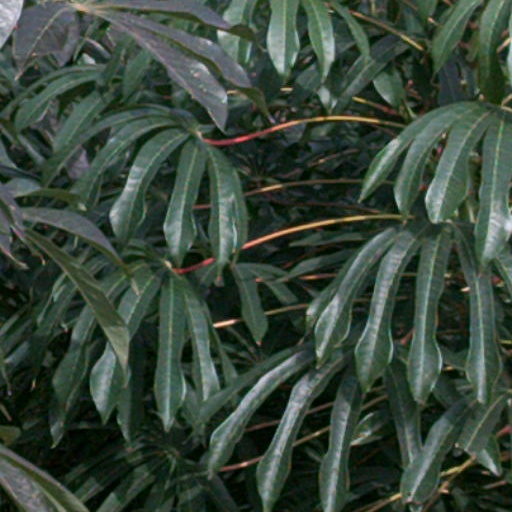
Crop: cassava